Helena Espinosa Berea

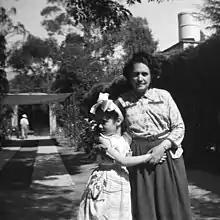
Helena Espinosa Berea, together with a student, in her kindergarten, in the early 1950s.

Helena Espinosa Berea (also known as Elena Espinosa Berea; c. 1895 – c. 1960) was a Mexican academic. An active educator for 50 years, she was a pioneer in the studies and practice of Early childhood education. While the education minister Justo Sierra tried to push for it during the Porfiriato, it was not until after the Mexican Revolution that pre-school education really developed. Espinosa Berea participated in the process..